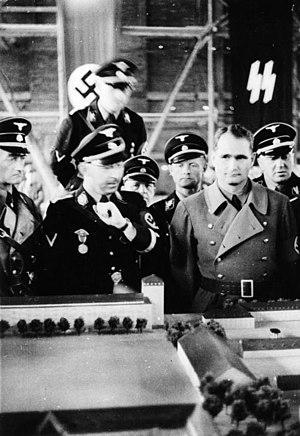
Rudolf Hess est un homme politique allemand, né le 26 avril 1894 à Alexandrie et mort en détention le 17 août 1987 à Berlin-Ouest. Compagnon politique indéfectible d'Adolf Hitler depuis le tout début des années 1920, ministre sans portefeuille de son gouvernement dès son accession au pouvoir en 1933, alors porté à la direction du parti nazi sous le vocable Stellvertreter des Führers, Hess est une personnalité majeure du Troisième Reich jusqu'en 1941, mais dont l'influence est restée limitée.
La nuit des Longs Couteaux est l'expression généralement utilisée pour faire référence aux assassinats perpétrés par les nazis en Allemagne, au sein même de leur mouvement, entre le vendredi 29 juin et le lundi 2 juillet 1934, et plus spécifiquement pendant la première nuit, du 29 au 30 juin 1934.
Heinrich Himmler est l’un des plus hauts dignitaires du Troisième Reich, né le 7 octobre 1900 à Munich et mort par suicide le 23 mai 1945 à Lunebourg. Il est Reichsführer-SS, le maître absolu de la SS, Chef der deutschen Polizei et, à partir de 1943, ministre de l'Intérieur du Reich et Chef der Heeresrüstung und Befehlshaber des Ersatzheers. Criminel de guerre, il est qualifié par certains auteurs allemands de « meurtrier du siècle ».